O. Madhavan

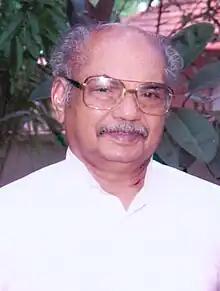

O. Madhavan (1922 – 19 August 2005) was an Indian theatre director and actor. He was one of the founding members of the Communist Party of India in Kerala. He is considered one of the great masters of the theatre; he has made major contributions for the evolution of theatre in Kerala. He was the founder of the renowned drama company Kalidasa Kala Kendram. He won the Kerala State Film Award for Best Actor in 2000 for his role in the film "Sayahnam".